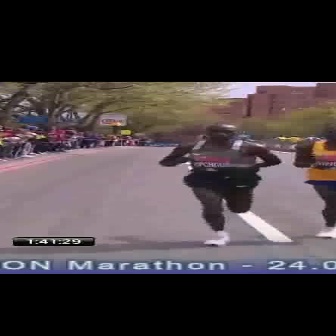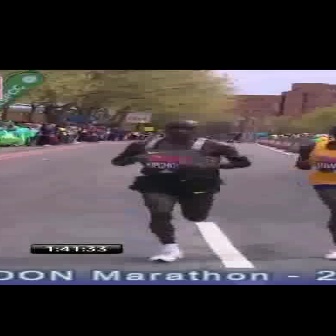
  Please identify the target specified by the bounding box [156,123,280,247] in the first image and locate it in the second image. Return the coordinates in [x_min,y_min,x_max,y_max] format.
Answer: [108,119,251,262]